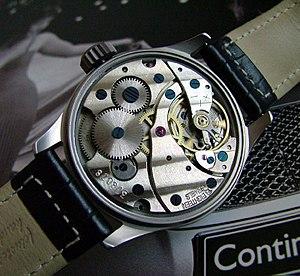
La montre à mouvement mécanique, ou montre mécanique, est une montre dont l'énergie est fournie par un ressort enroulé dans un barillet. La mise en tension du ressort appelée remontage peut être réalisé manuellement ou de manière automatique grâce aux mouvements du porteur de la montre. Elle est composée du mouvement et de l'habillement. Jusqu'à l'apparition des montres à quartz à la fin des années 1960 toutes les montres étaient mécaniques.